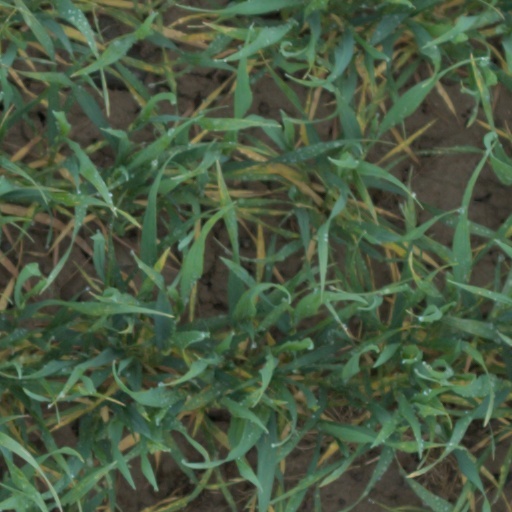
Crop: wheat